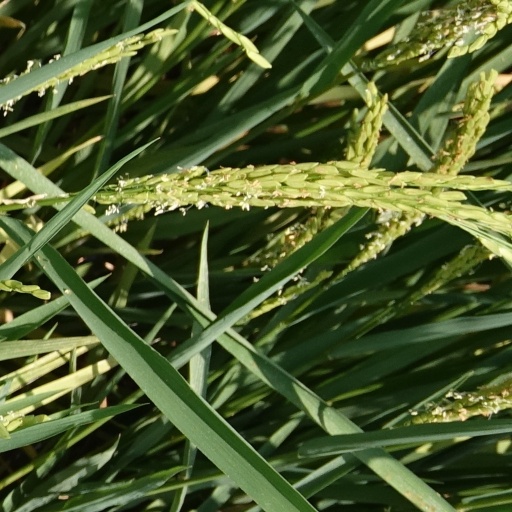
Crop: rice